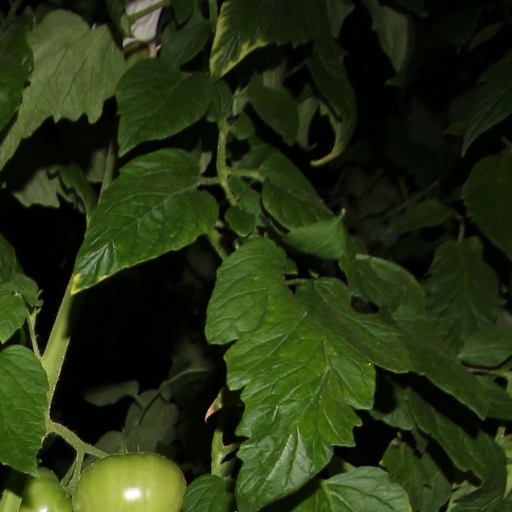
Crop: tomato